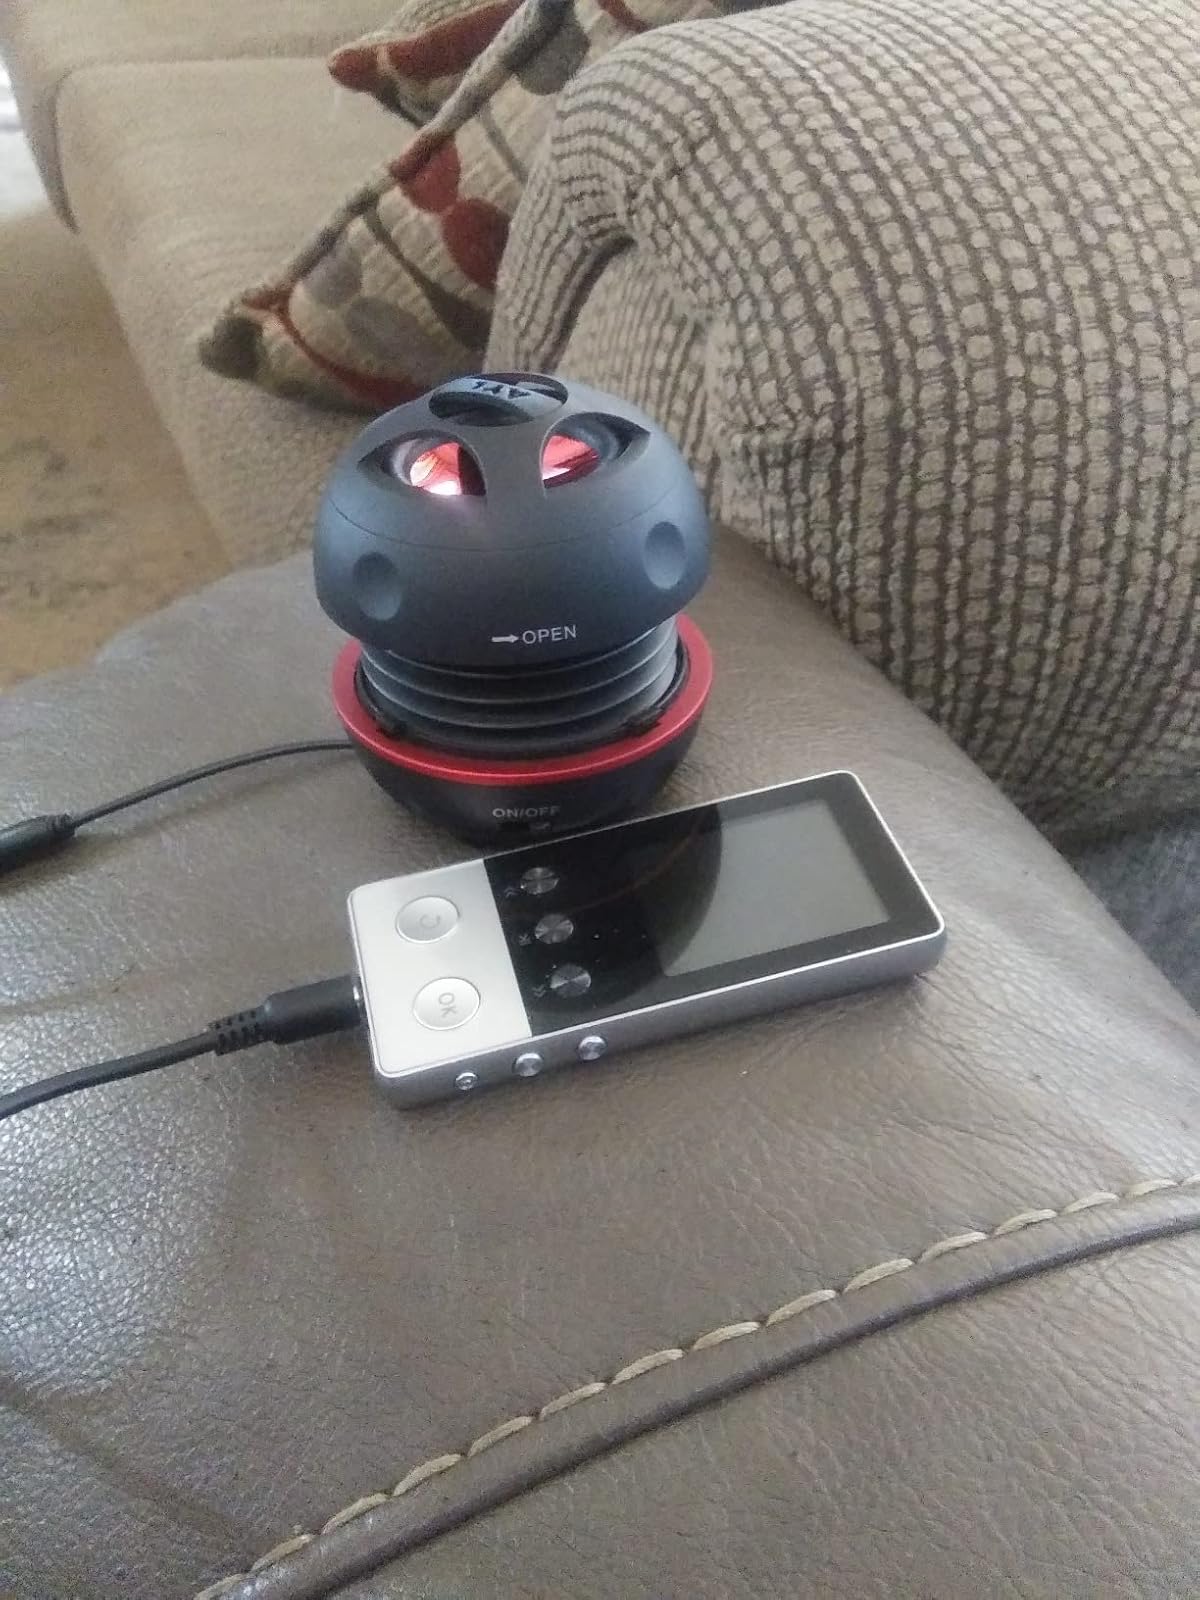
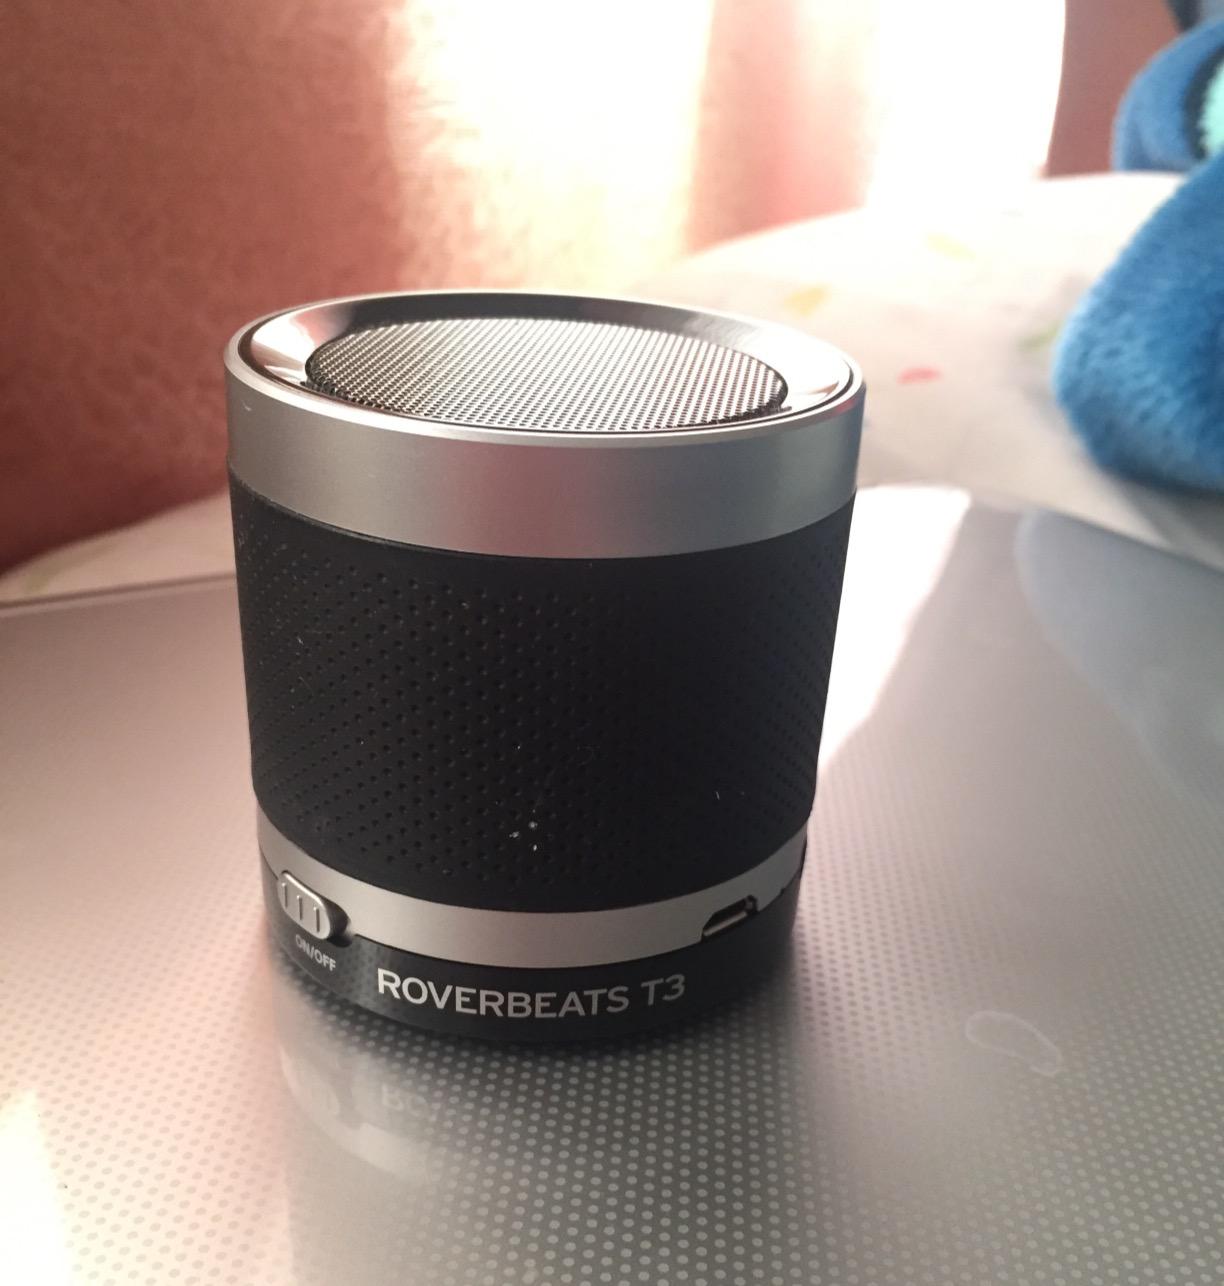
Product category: speaker
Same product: no